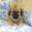
Label: dog